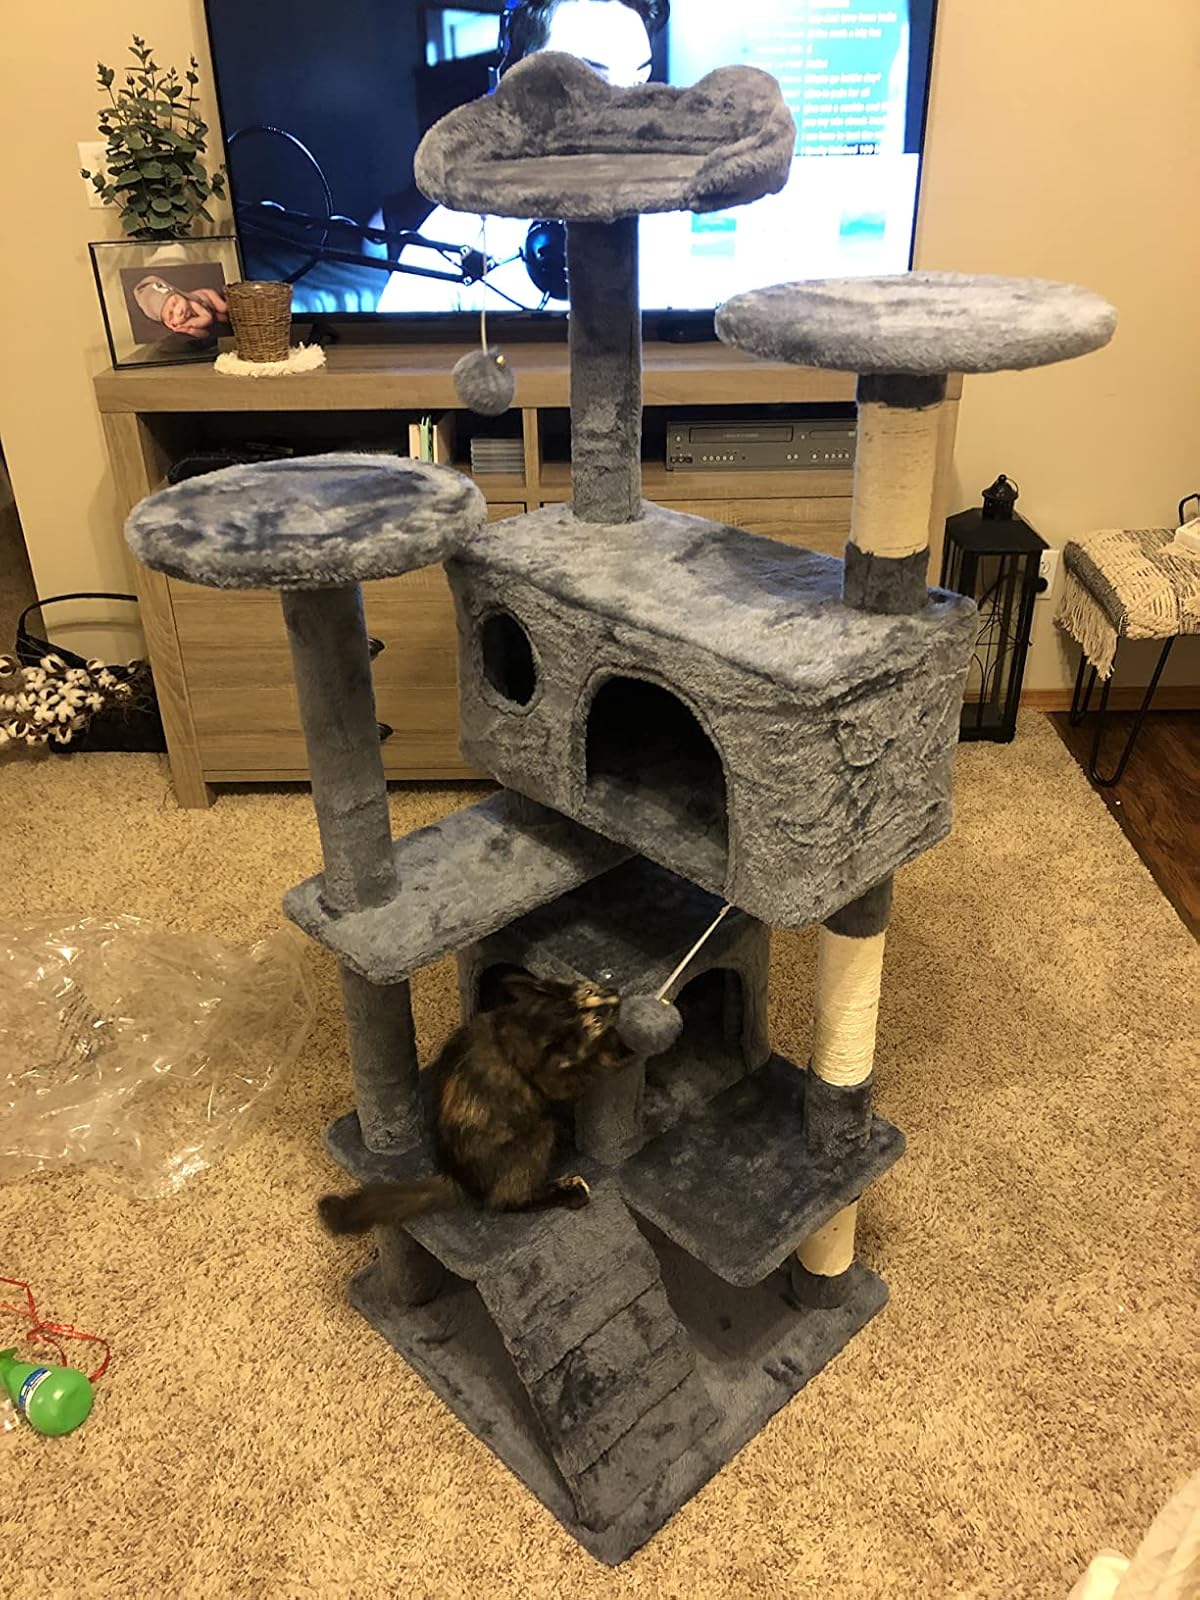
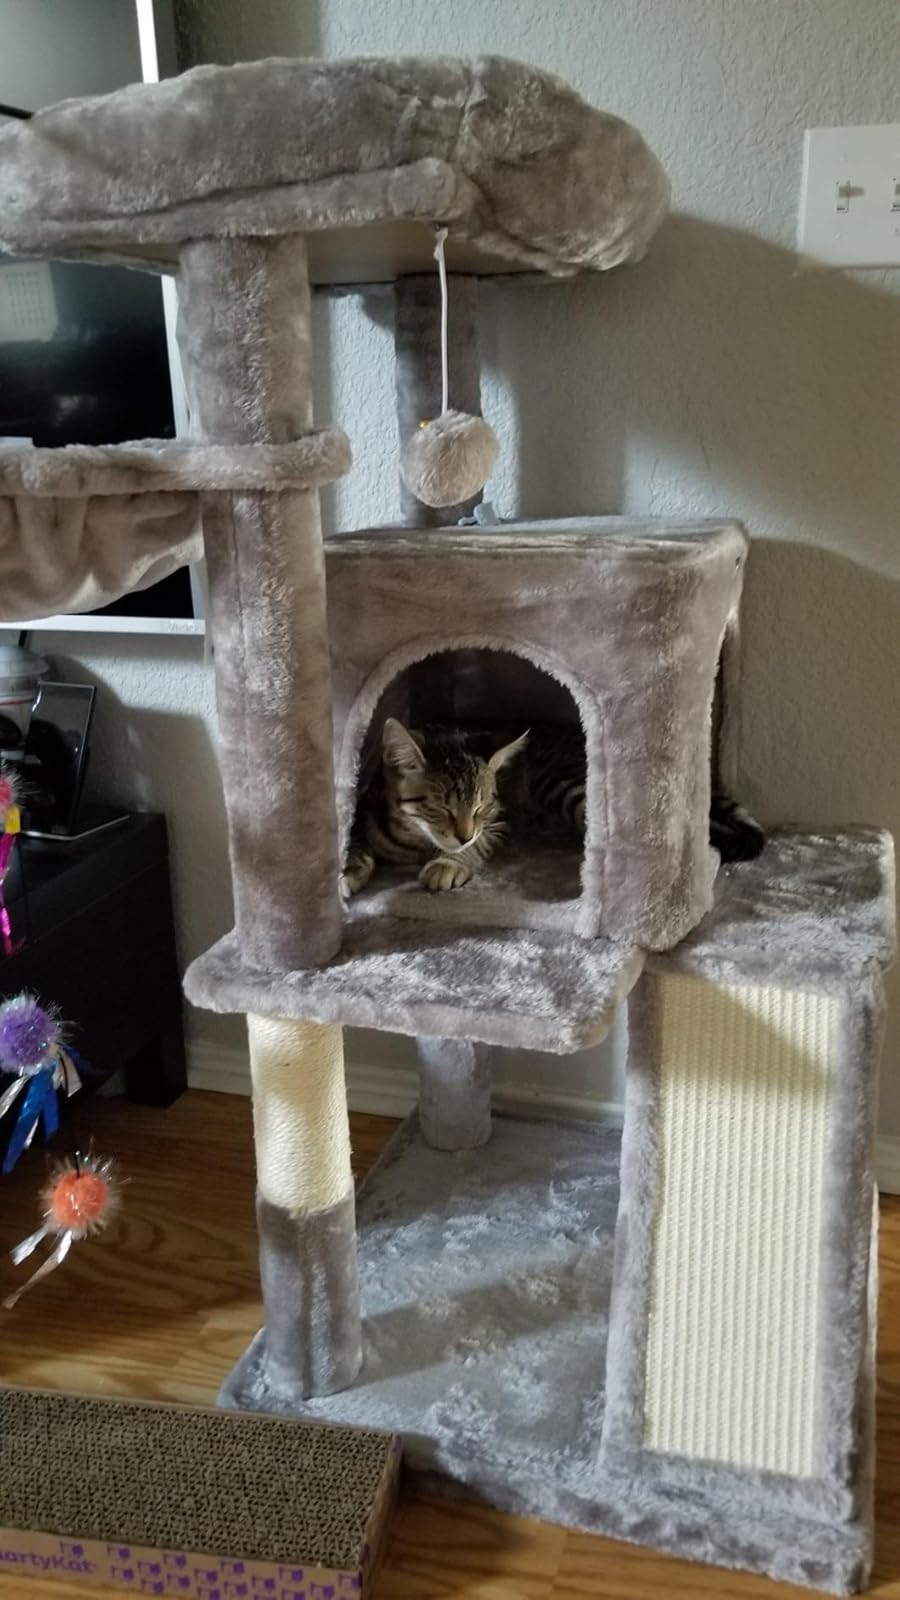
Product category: items_cat tree
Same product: no